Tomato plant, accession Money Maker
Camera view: vertical (180 deg); turntable rotation: 150 degrees
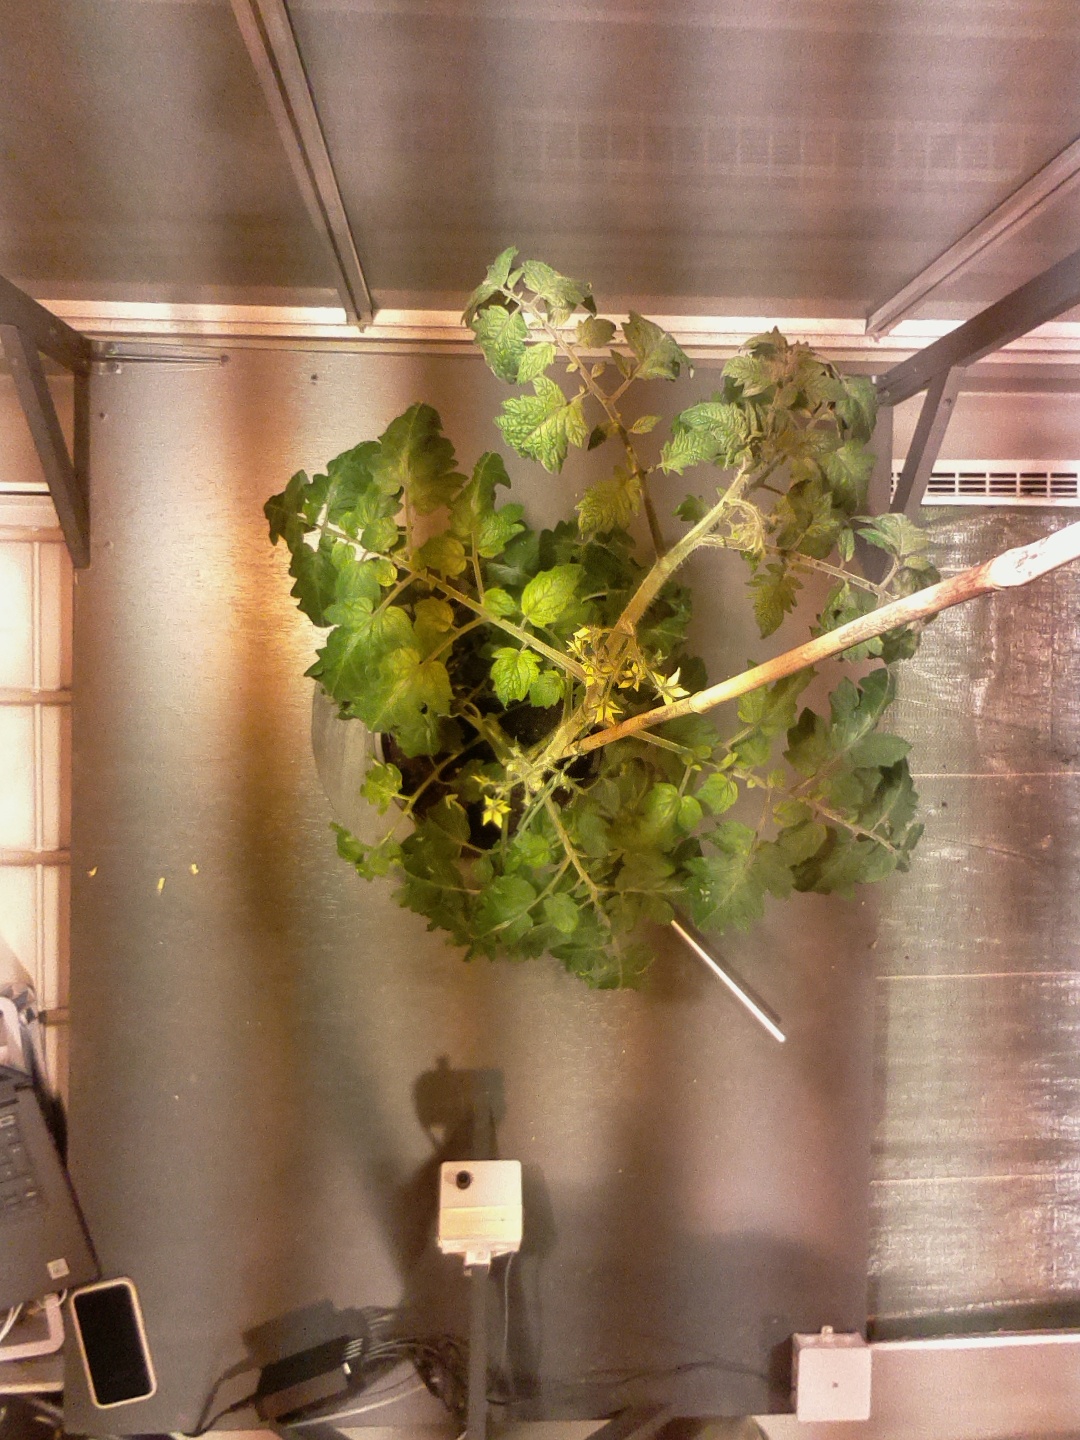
BBCH growth stage 68: Full flowering, 80%-90% of flowers open, more petals falling